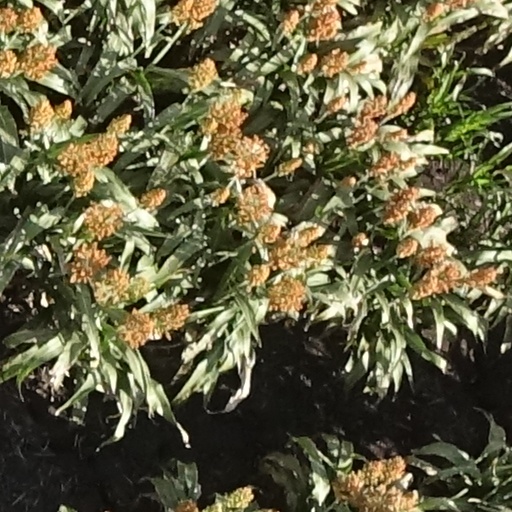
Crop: sorghum